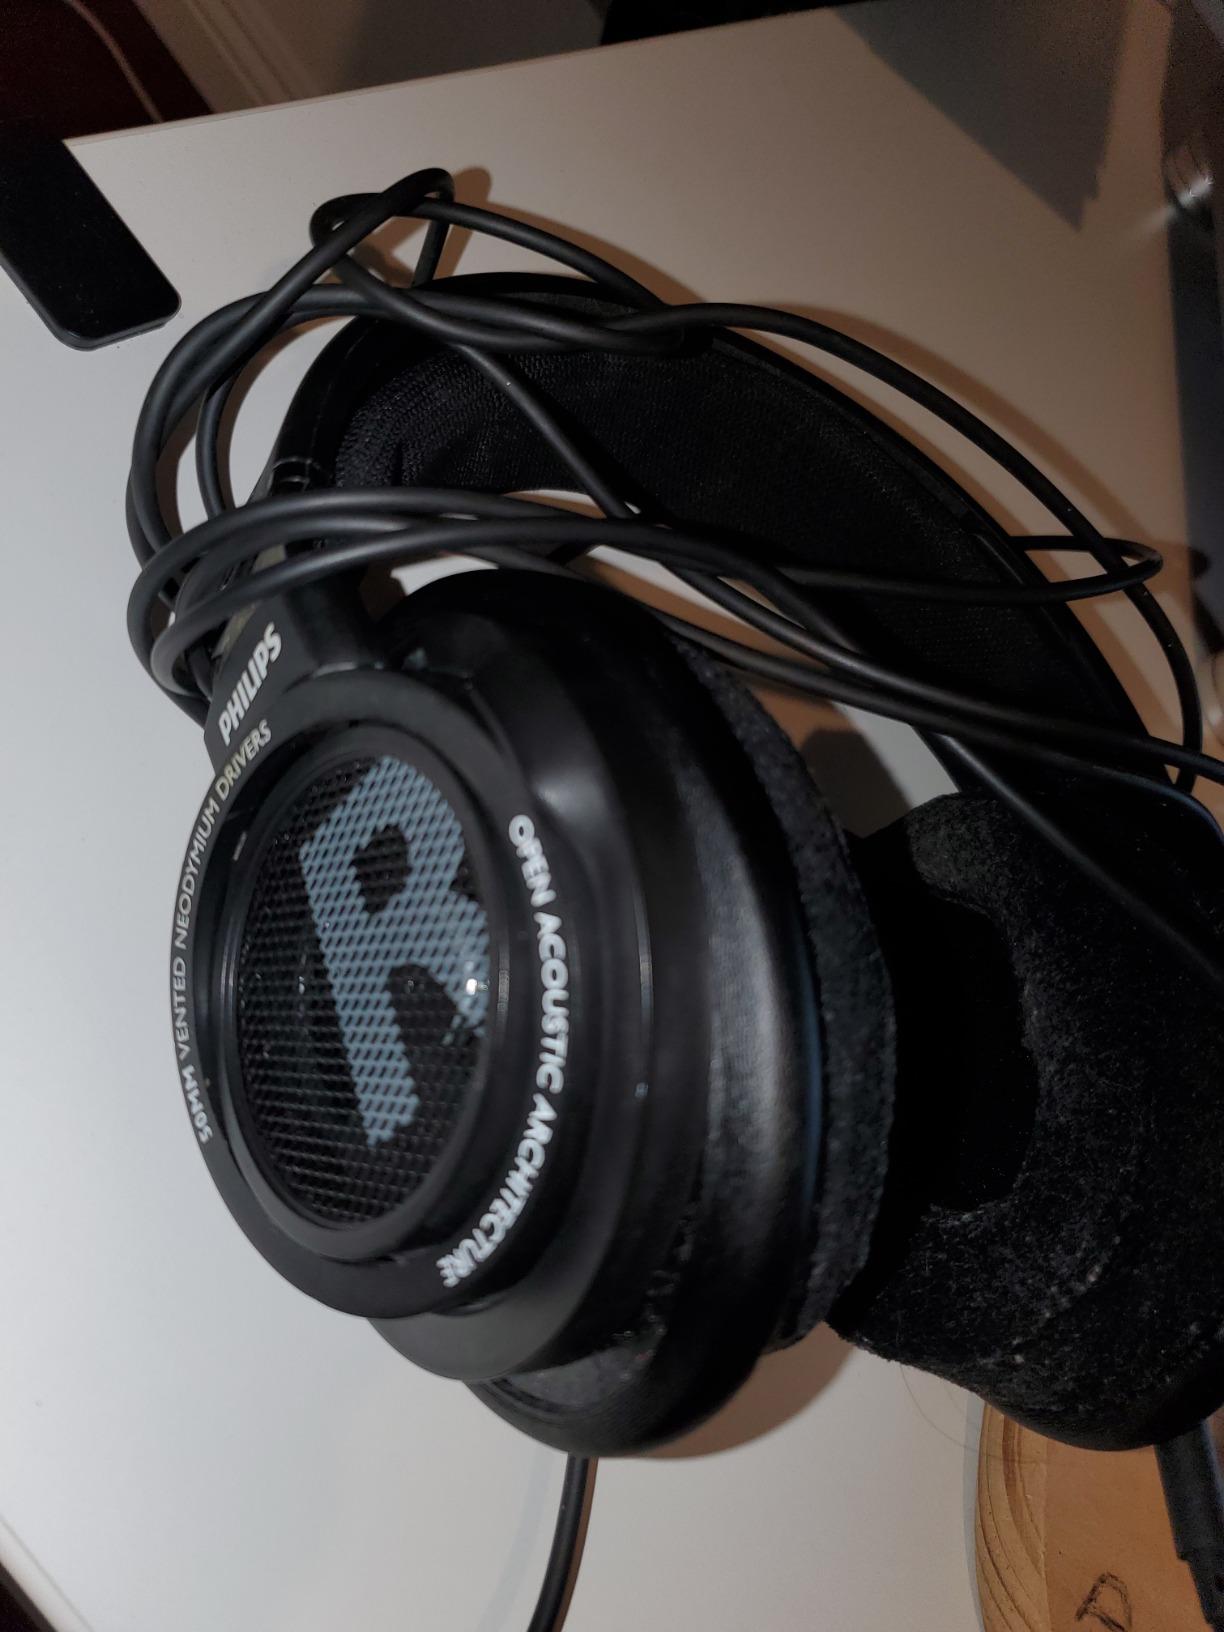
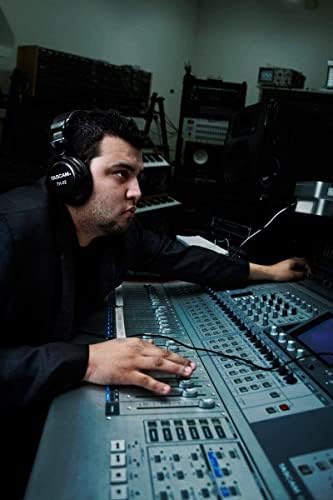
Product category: headphones
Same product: no